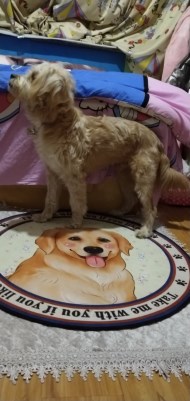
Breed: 3336-n000121-chinese_rural_dog